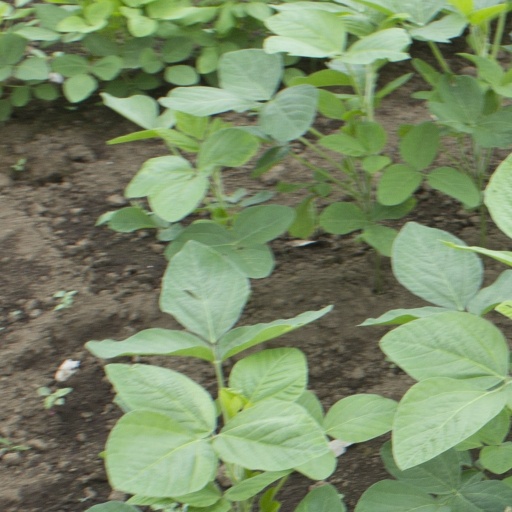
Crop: soybean